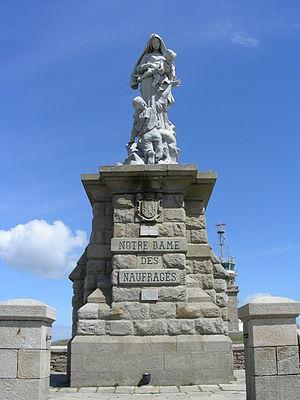
Statue de Notre dame des Naufragés, sur la Pointe du Raz, finistère, France
Notre-Dame des Naufragés est une sculpture de Cyprian Godebski réalisée en 1904 et située à la pointe du Raz à Plogoff, sur un terrain concédé gratuitement par un habitant de la paroisse de Plogoff, M. Yves Kersaudy, demeurant à Lescoff. La Préfecture maritime de Brest avait accordé son autorisation le 8 avril 1901. La statue a été mise en place le samedi 19 juin 1904.
Cyprien Quentin Godebski, né Cyprian Godebski, né en 1835 à Méry-sur-Cher et mort le 25 novembre 1909 à Paris 16e, est un sculpteur polonais.